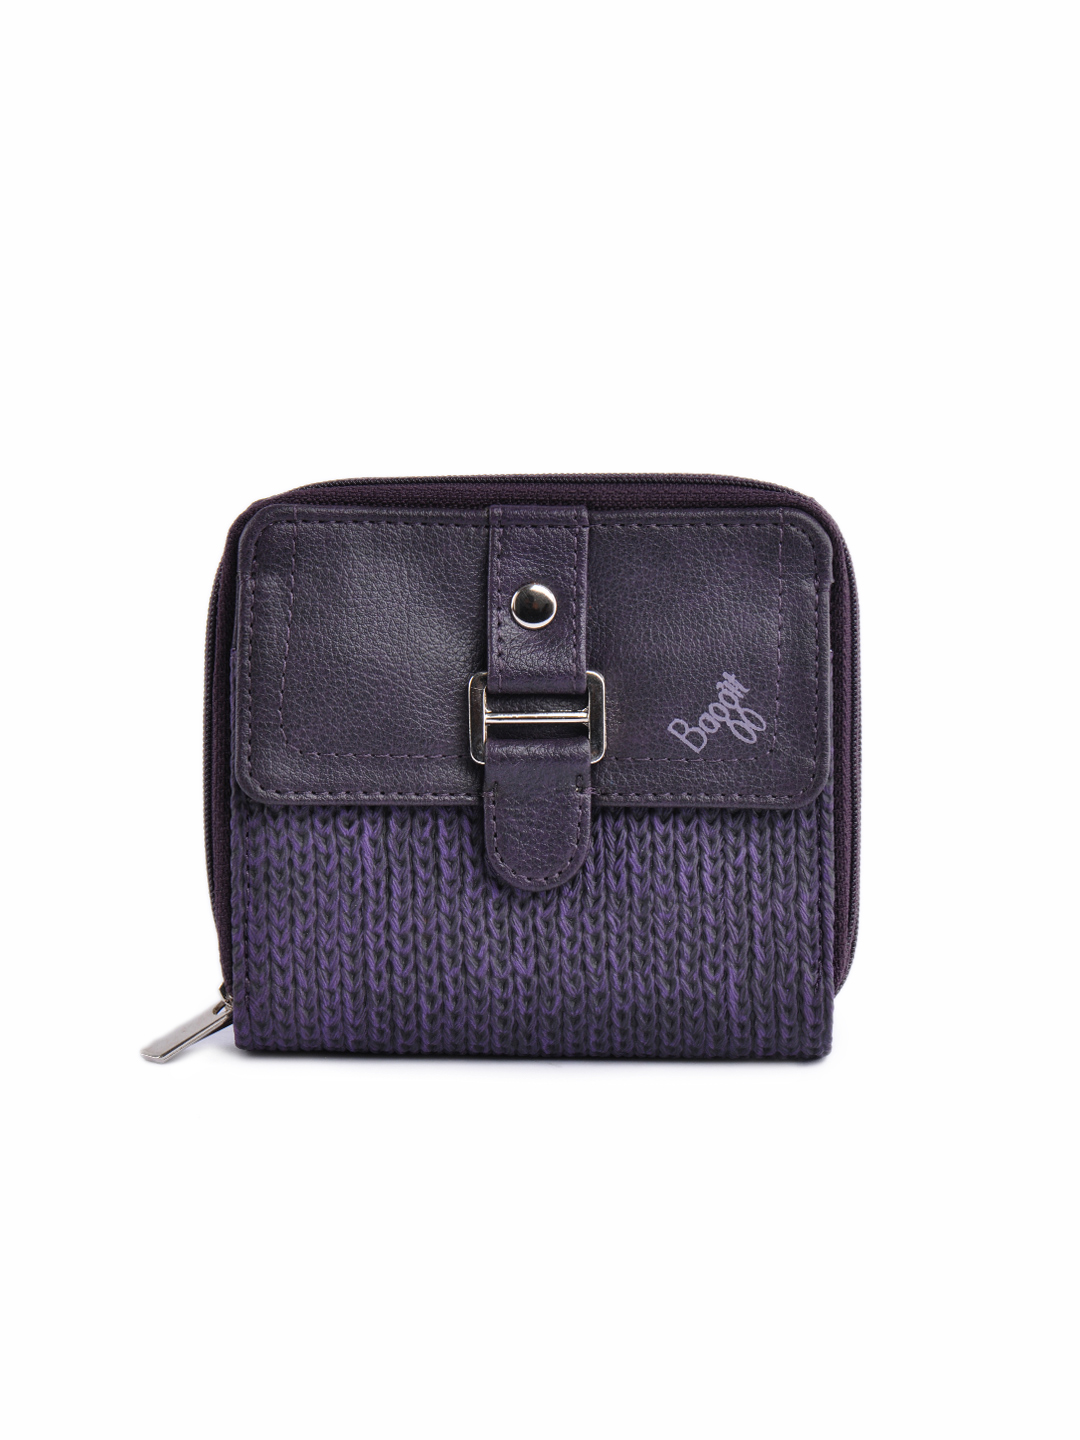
Baggit Women Aer Jhuti Purple Wallet
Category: Accessories / Wallets / Wallets
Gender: Women
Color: Purple
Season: Winter 2015
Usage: Casual